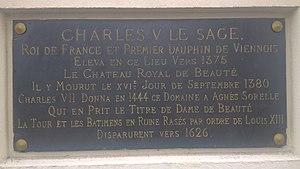
Plaque marquant l'emplacement du château de Beauté, au 7 avenue de Watteau, Nogent-sur-Marne.
Le château de Beauté était une demeure royale proche de Vincennes, située sur un territoire correspondant à la partie occidentale de l'actuelle commune de Nogent-sur-Marne, ville appartenant au département du Val-de-Marne, en région Île-de-France.